Sadie Grant Pack

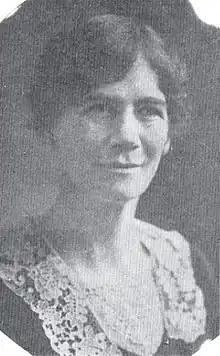
Pack (ca. 1936)

Sadie Grant Pack (December 20, 1877 – August 24, 1960) was the first counselor to May Anderson in the general presidency of the Primary of the Church of Jesus Christ of Latter-day Saints from 1925 to 1929.